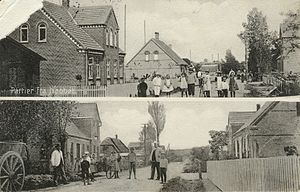
Nøbbet
Postkort o. 1910
Nøbbet i Horslunde Sogn - historisk postkort fra Vest-Lolland
Nøbbet i Horslunde Sogn nordøst for Nakskov på det vestlige Lolland er en lille landsby med en kirke opført i 1908 og indtil midten af 1900-tallet med egen skole og telefoncentral. I 2010 blev der installeret nye vandrør til alle huse. Nøbbet består bl.a. af Viemosevej, Egholmvej og Basevej.